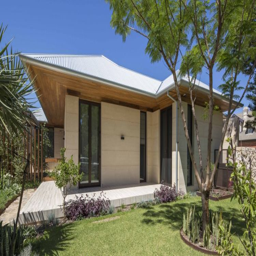
the house designed by person .